RMS Empress of Japan (1929)

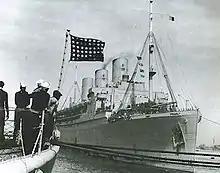
"Empress of Scotland" with her decks filled with fighting men. This in-port photograph allows a close view of the ship's construction when ship still had three funnels, circa 1940s.

Following the Japanese attacks on the Empire outposts in the Far East in December 1941, the Empress of Japan was the last ship to successfully evacuate civilians from Singapore, leaving the dock on 30th January 1942 and arriving in Durban about 10 days later. Later in the same year, she was renamed "Empress of Scotland".